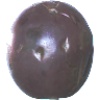
Label: Passion Fruit 1